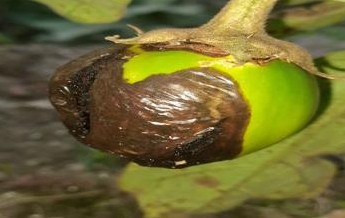
Label: Phomopsis Bright